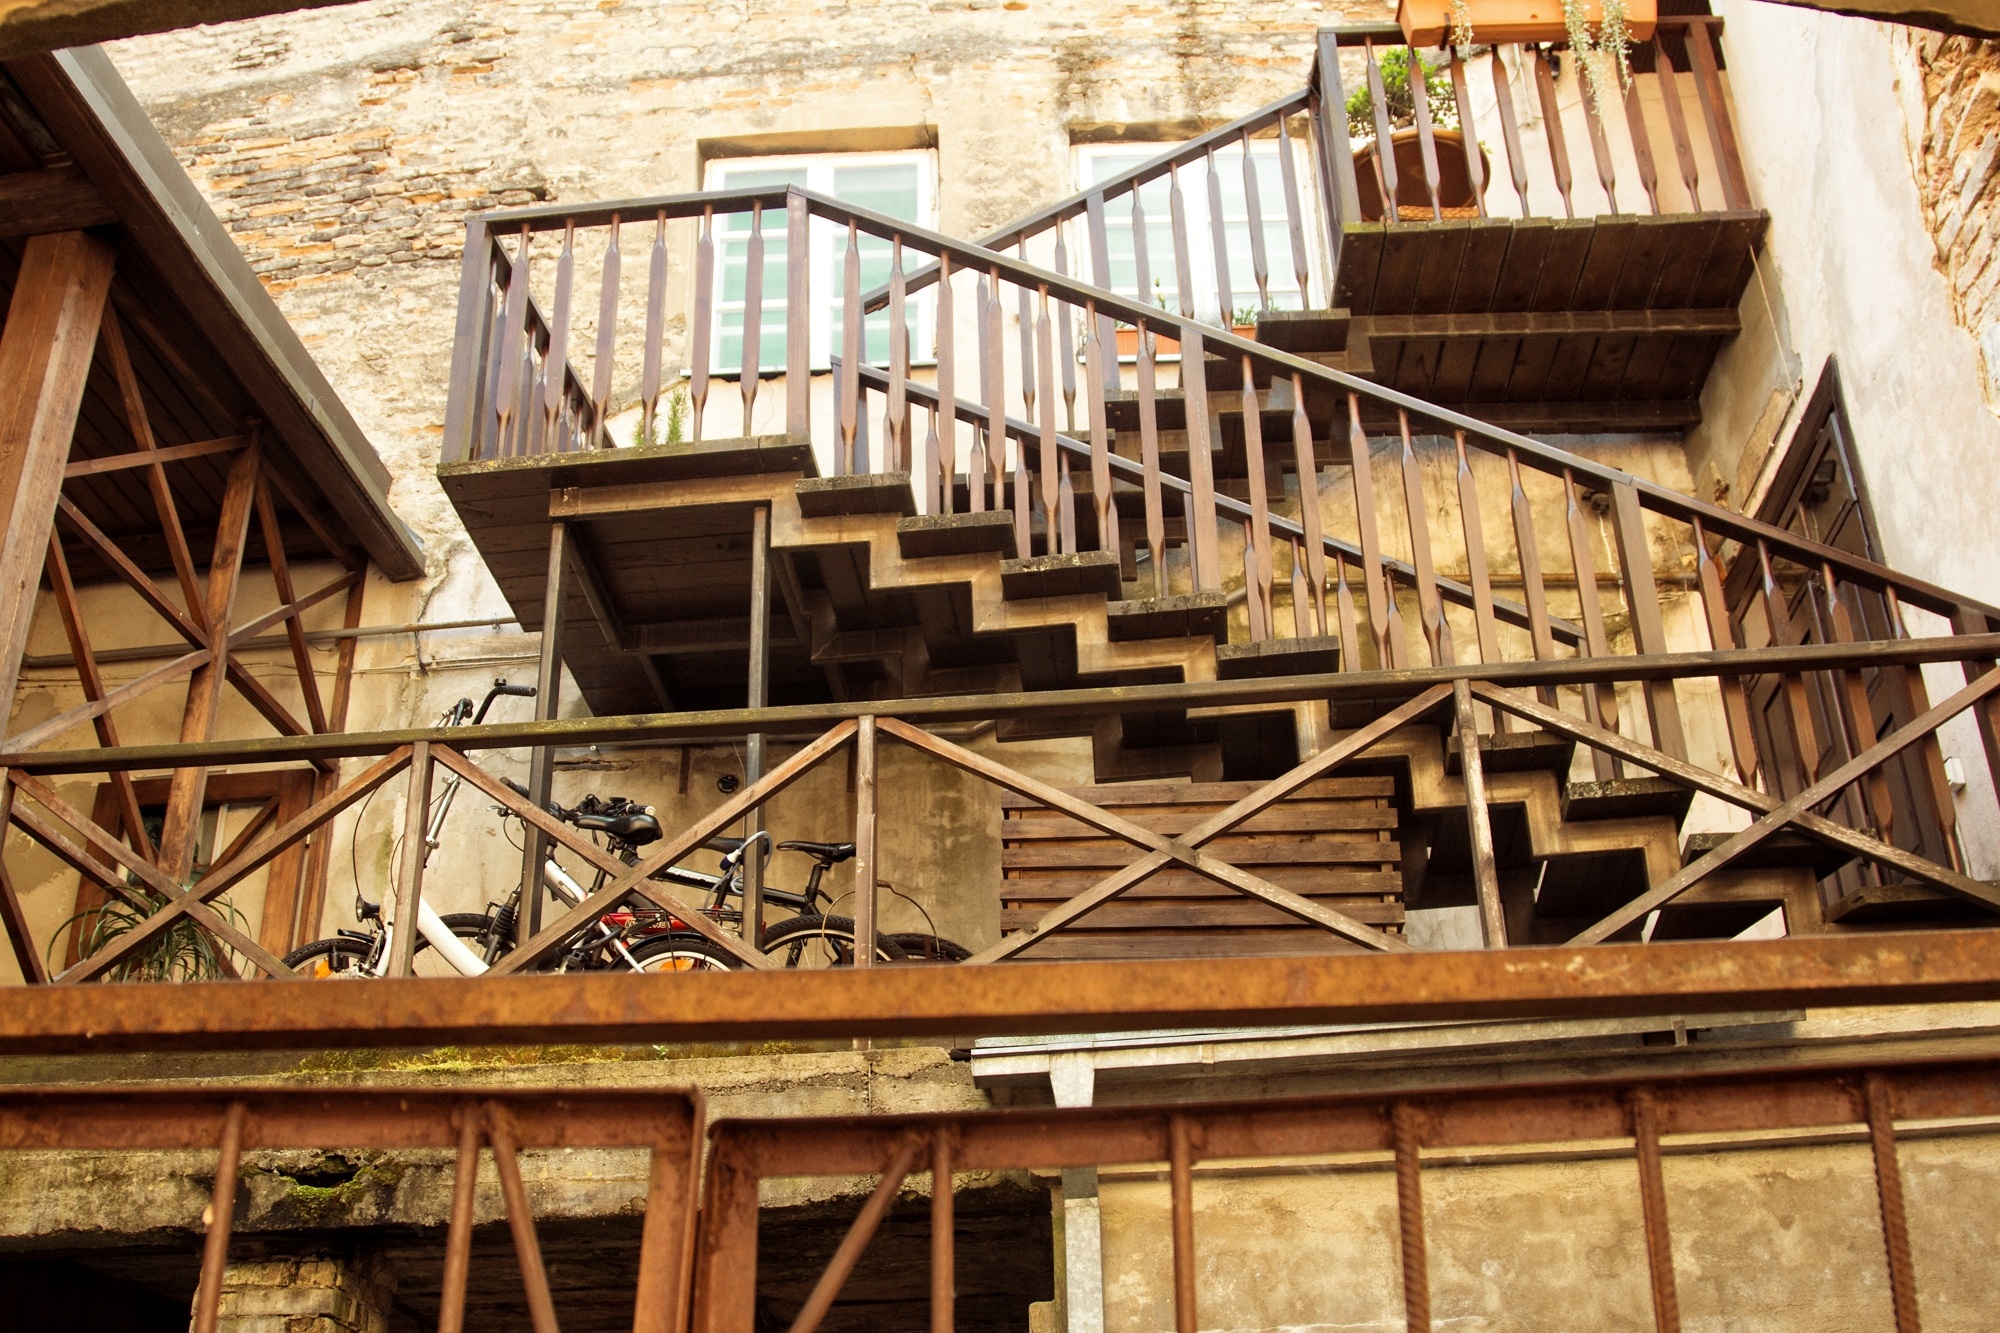
architecture, wood, roof, building, home, beam, facade, door, handrail, stairs, brickwork, rise, siding, gradually, outdoor structure